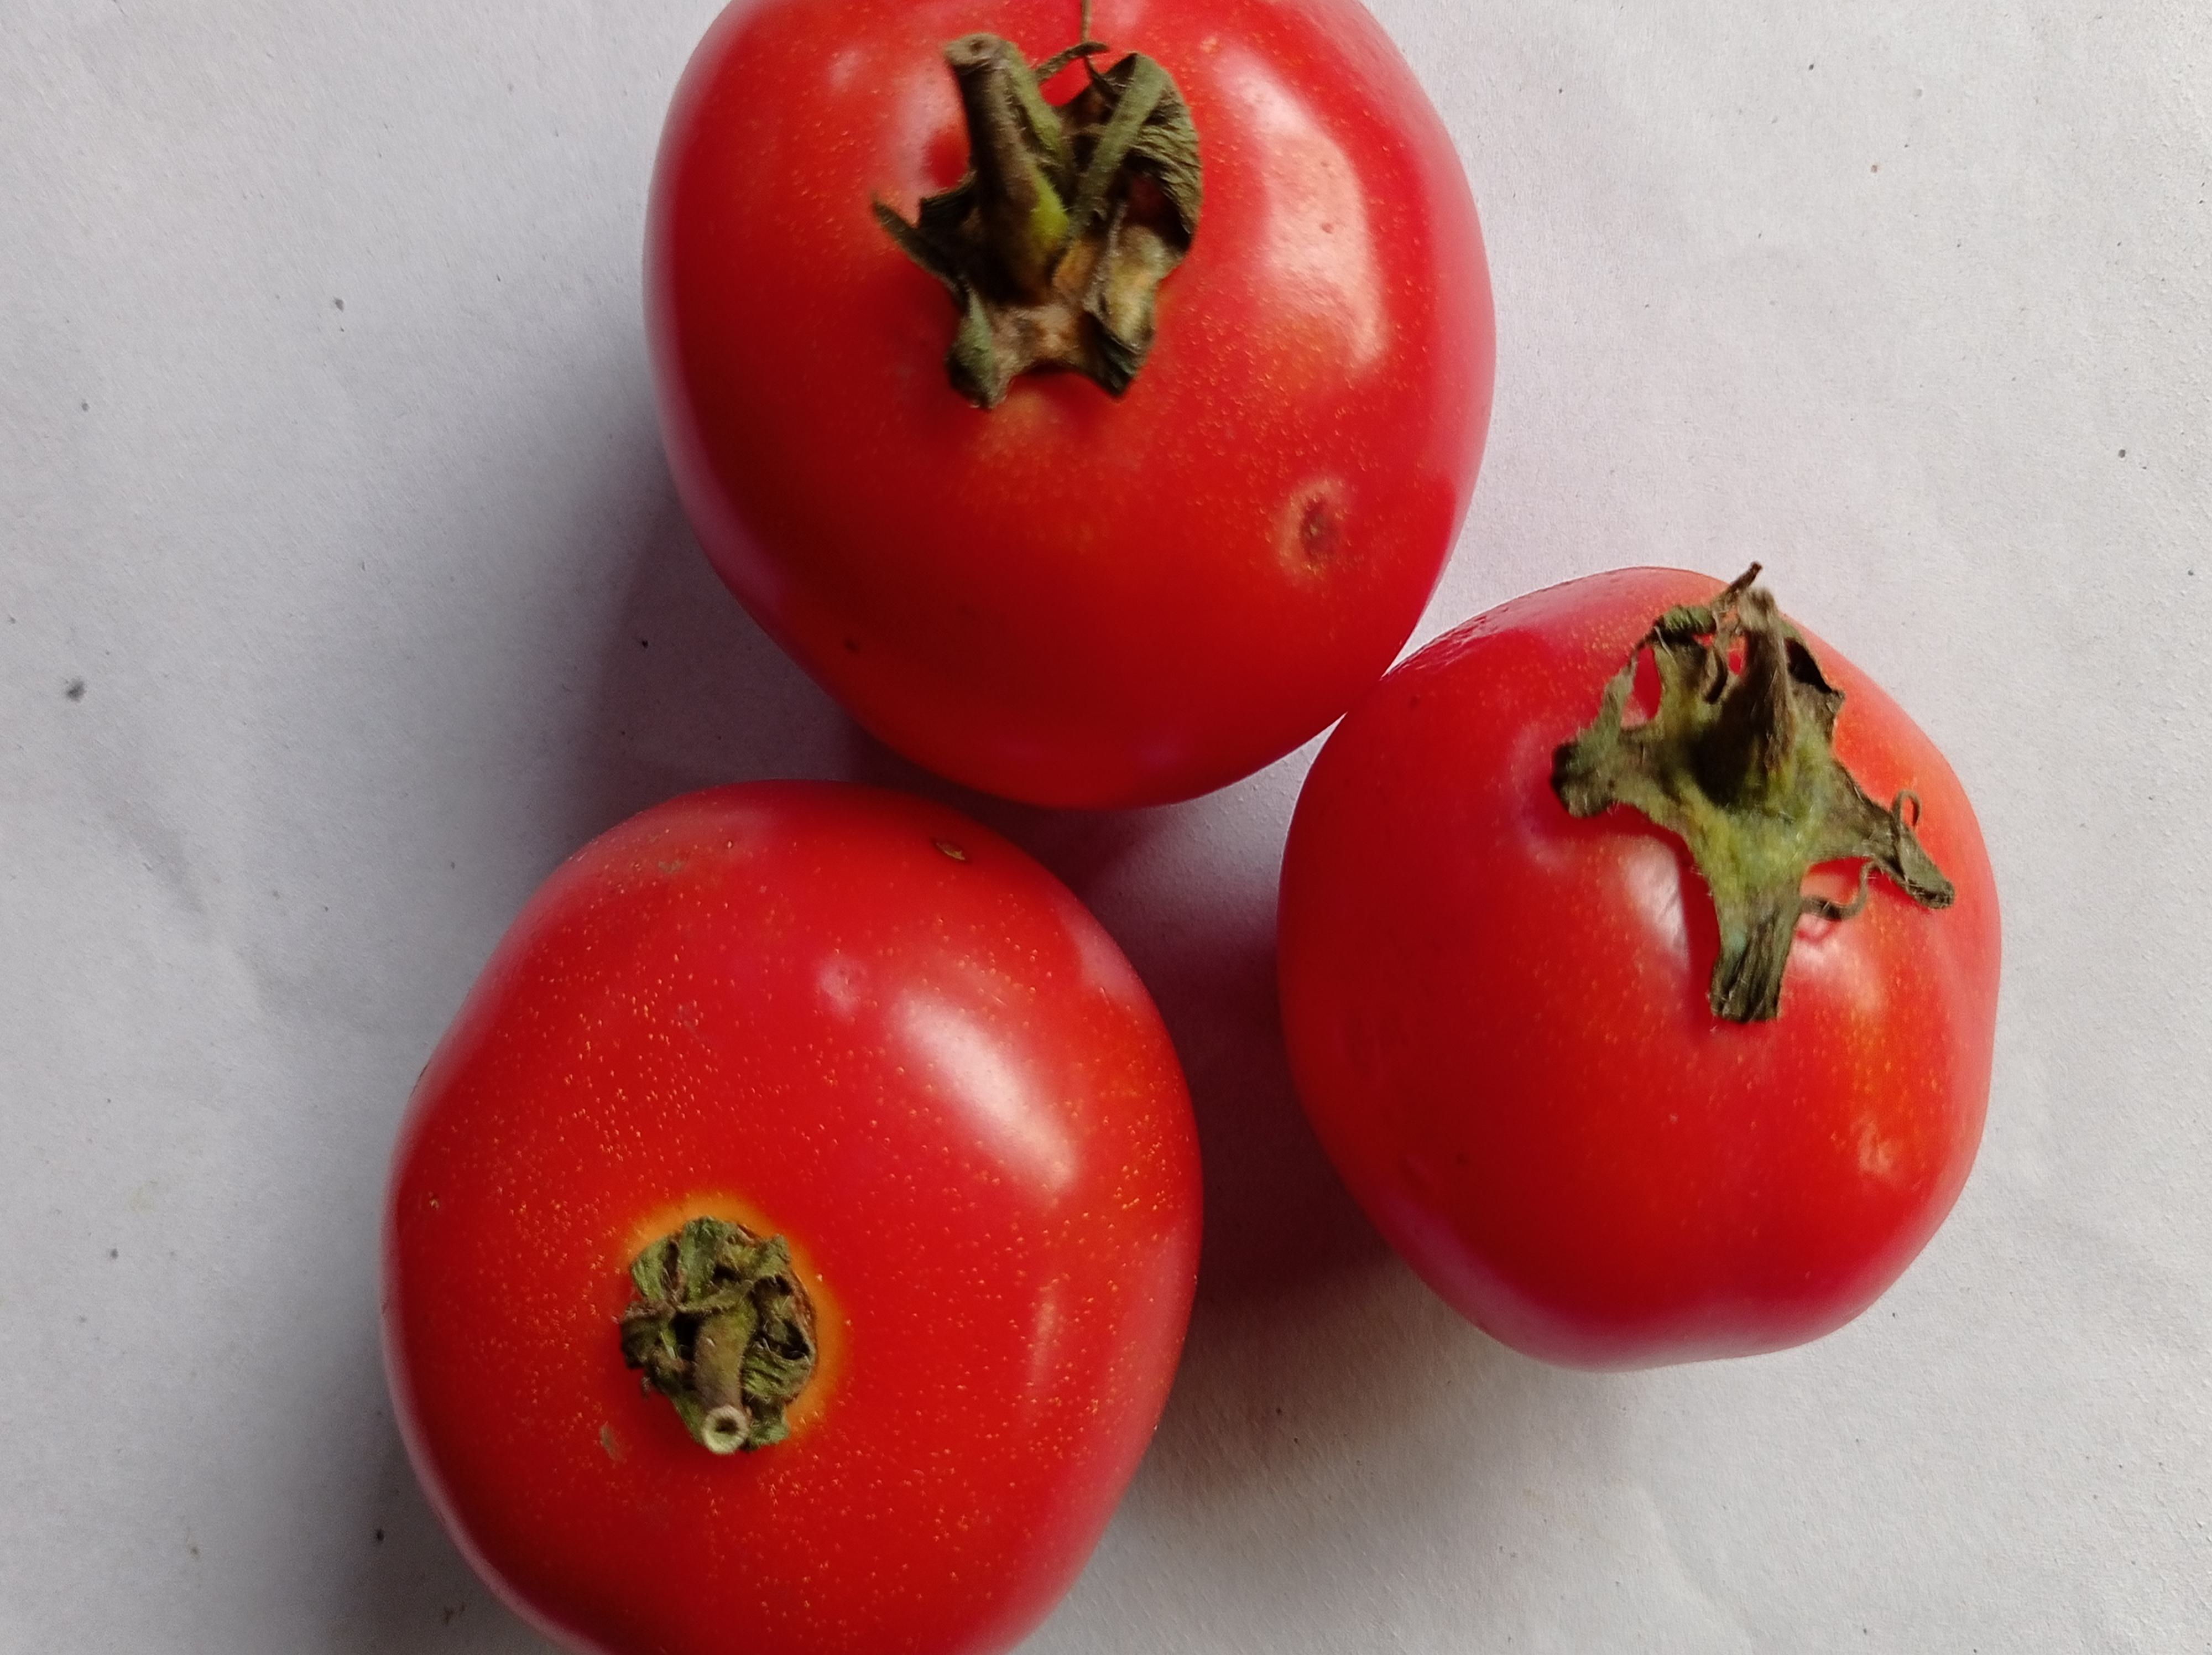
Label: Fresh